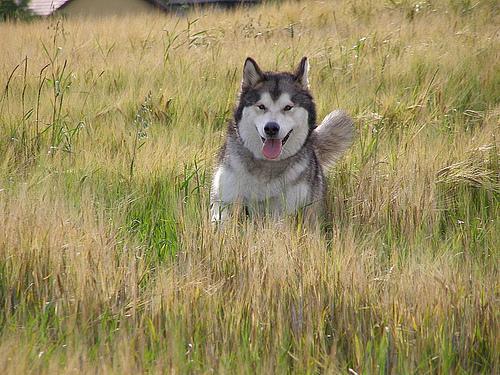
malamute